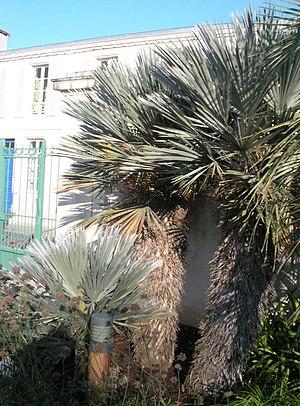
Le parc national Río Pilcomayo est un parc national argentin créé en 1951.
Trithrinax est un genre de la famille des Arecacées.